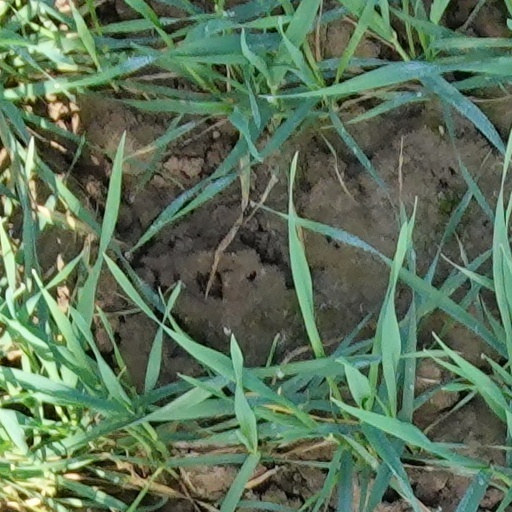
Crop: wheat